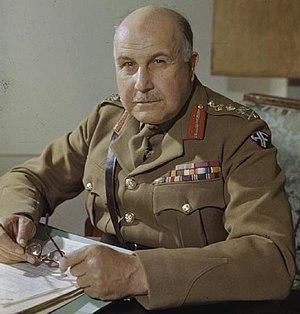
Le field marshal est le plus haut grade dans l'armée de terre britannique depuis 1736. C'est l'équivalent d'un Admiral of the Fleet dans la Royal Navy et d'un Marshal of the Royal Air Force. Ce grade a été utilisé de façon sporadique tout au long de son histoire et a été vacant au cours des XVIIIᵉ et XIXᵉ siècles.
Le titre de connétable de la Tour est la plus haute charge disponible au sein de la tour de Londres.
Henry Maitland "Jumbo" Wilson, 1ᵉʳ baron Wilson de Libye, est un maréchal britannique, surnommé Jumbo du fait de sa grande taille et de sa forte corpulence.